Tom Kenny

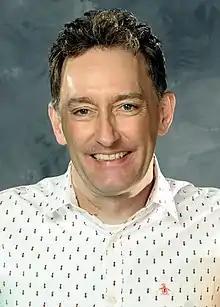
Kenny at the 2015 Florida SuperCon

Kenny said that he voices "a lot of sweet yellow characters for some reason." He described SpongeBob's voice as in between that of a child and an adult, stating "Think a Stan Laurel, Jerry Lewis kind of child-man. Kind of like a Munchkin but not quite, kind of like a kid, but not in a Charlie Brown child's voice on the TV shows."